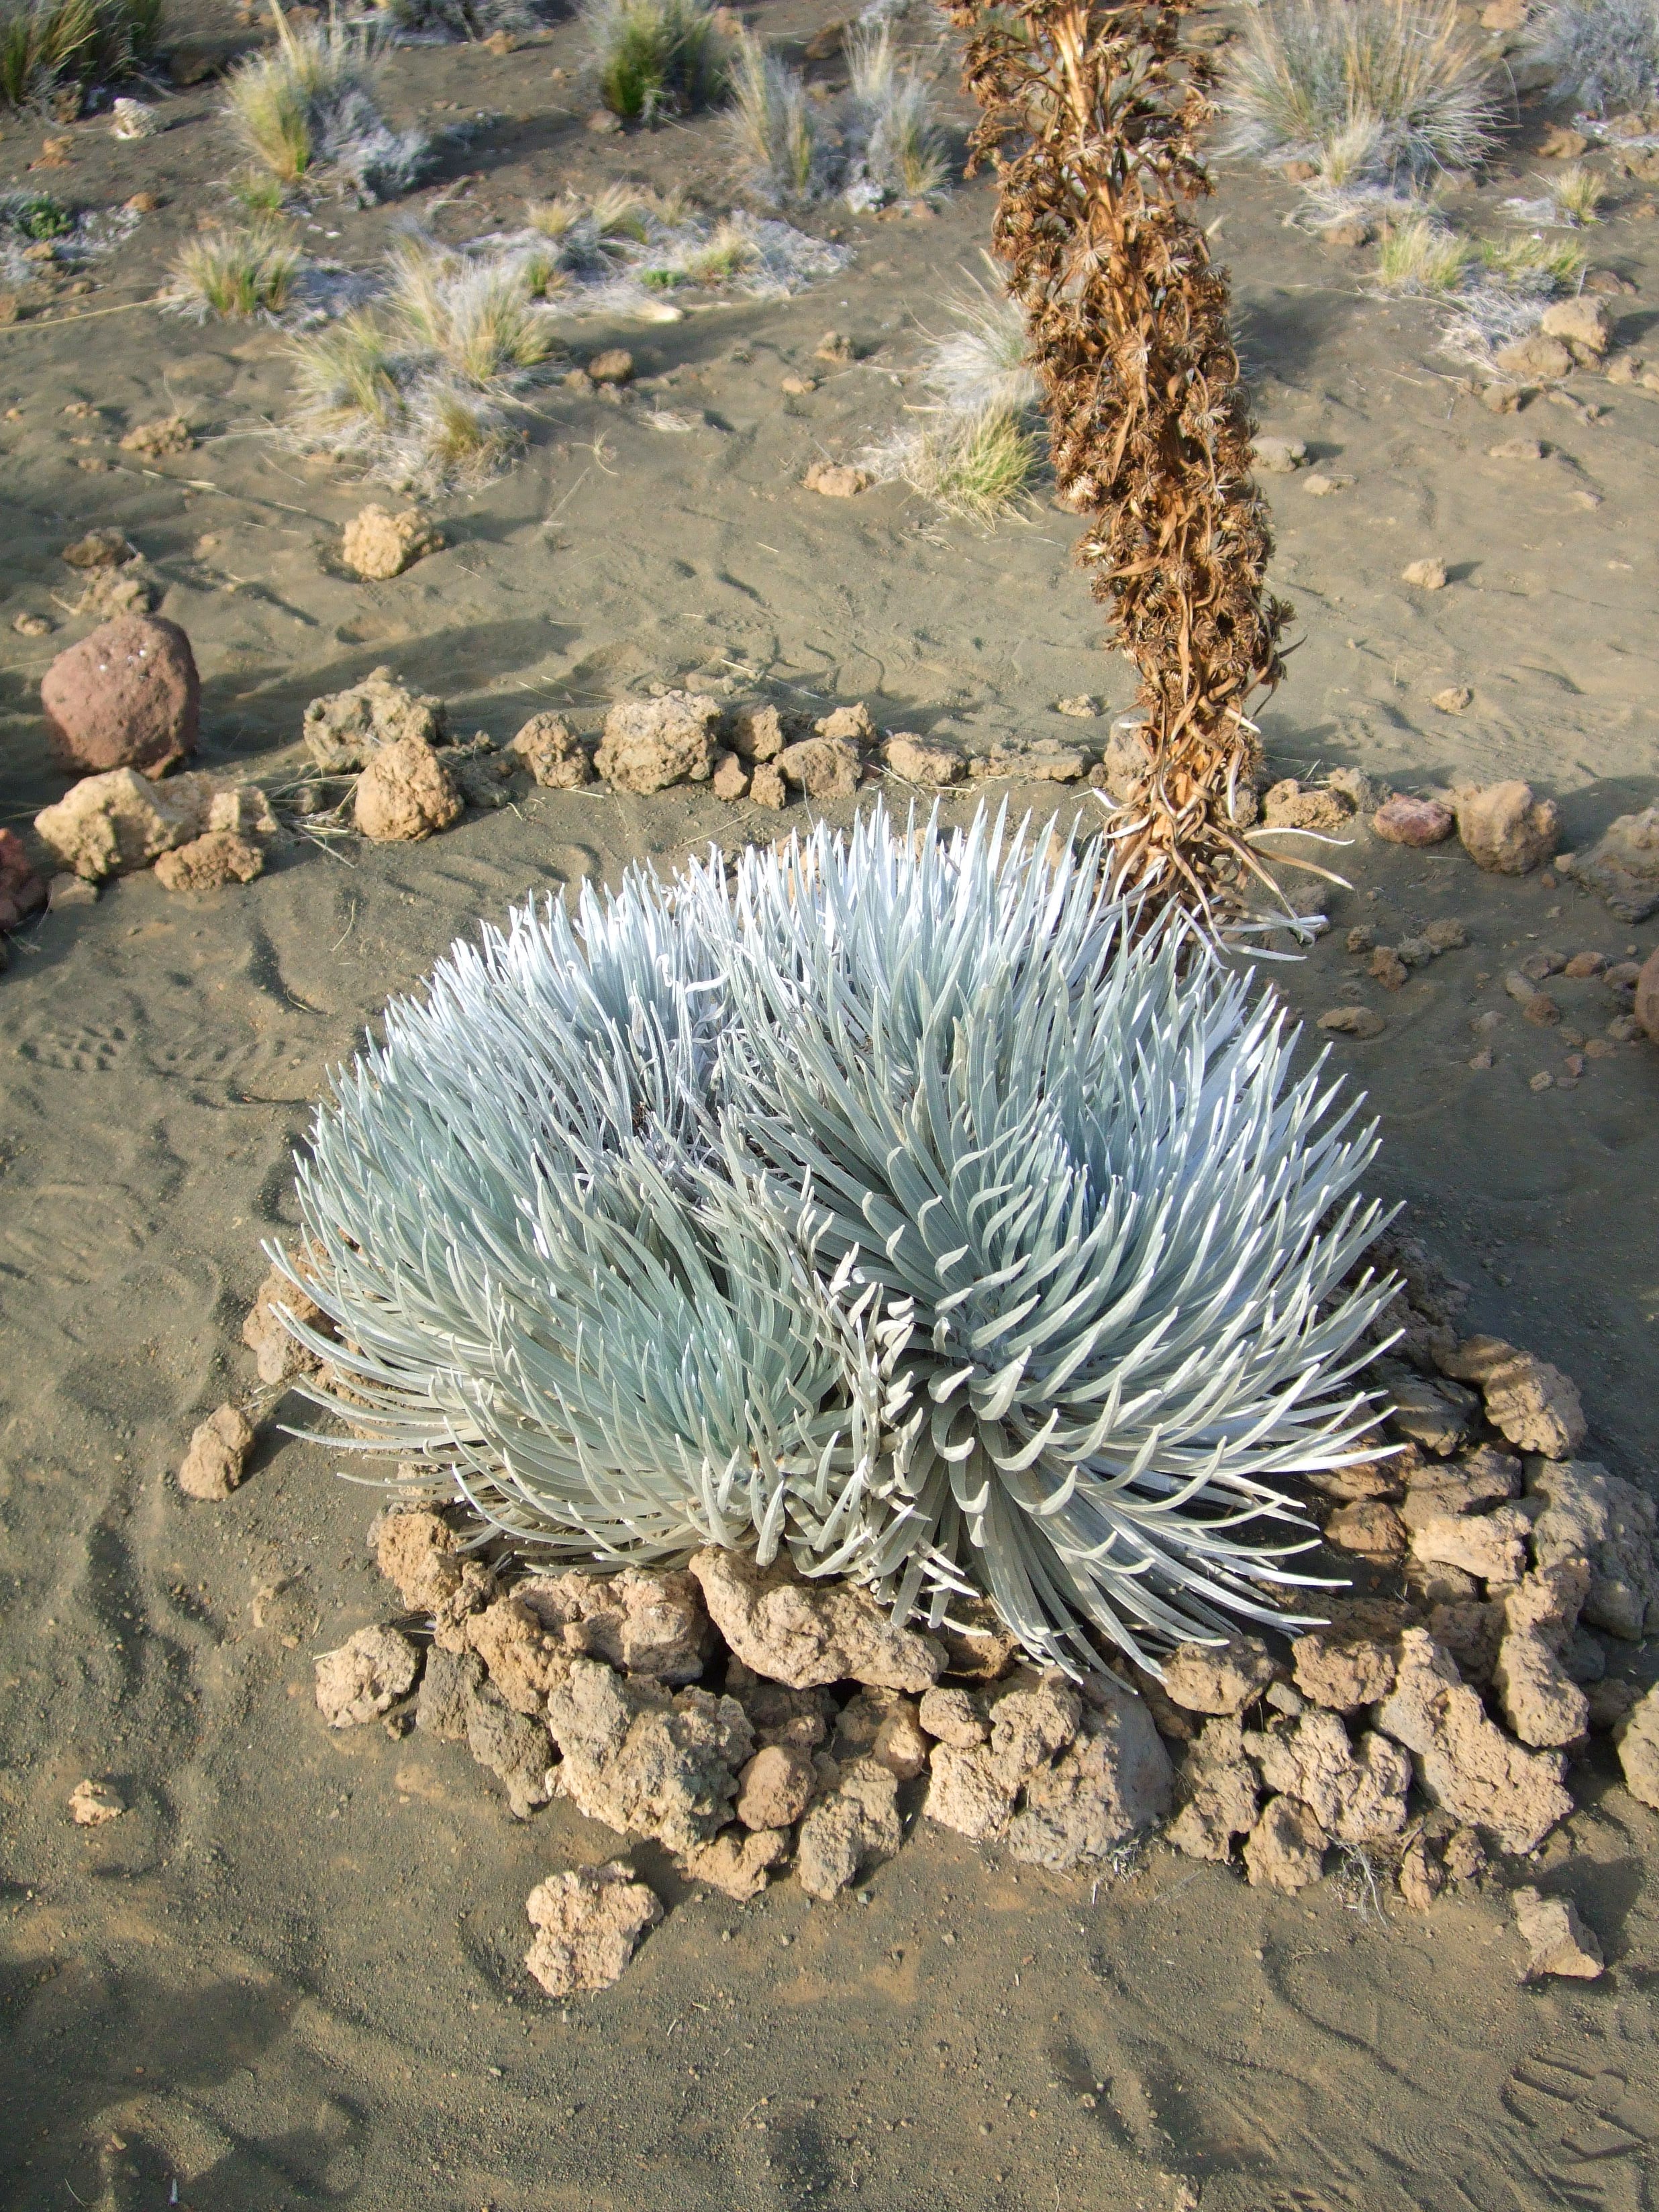
nature, plant, flower, wildlife, botany, flora, fauna, flowering plant, mauna kea, island of hawaii, echidna, land plant, silversword, silver sword grass, silver sword